Böker

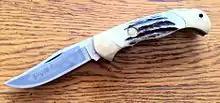
Böker knife

Böker traces its origin to the 17th century as a tool maker in Germany graduating to swords and blades by the 1800s. The company claims it was producing 2000 sabres a week by 1839 for use in various wars. By the 1860s the company had fractured with a branch of the family emigrating to North America and setting up plants in Canada, Mexico and The United States. The German and North American factories produced similar knives and used the "Tree Brand" trademark. This continued until World War II when the Solingen factory was destroyed and "Boker USA" took control of the trademark until the German factory was rebuilt in the 1950s. In the 1960s and 1970s the company changed hands several times, with the US facility (Hermann Boker & Co) shutting down in 1983. In 1986, Boker reacquired the rights to the American brand and Boker USA was started in Denver, Colorado for US production.